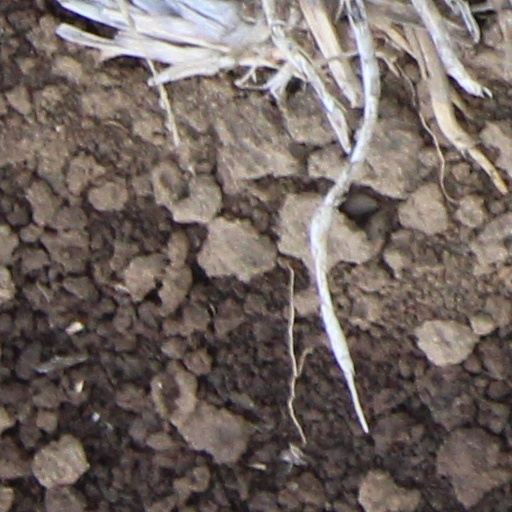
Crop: wheat